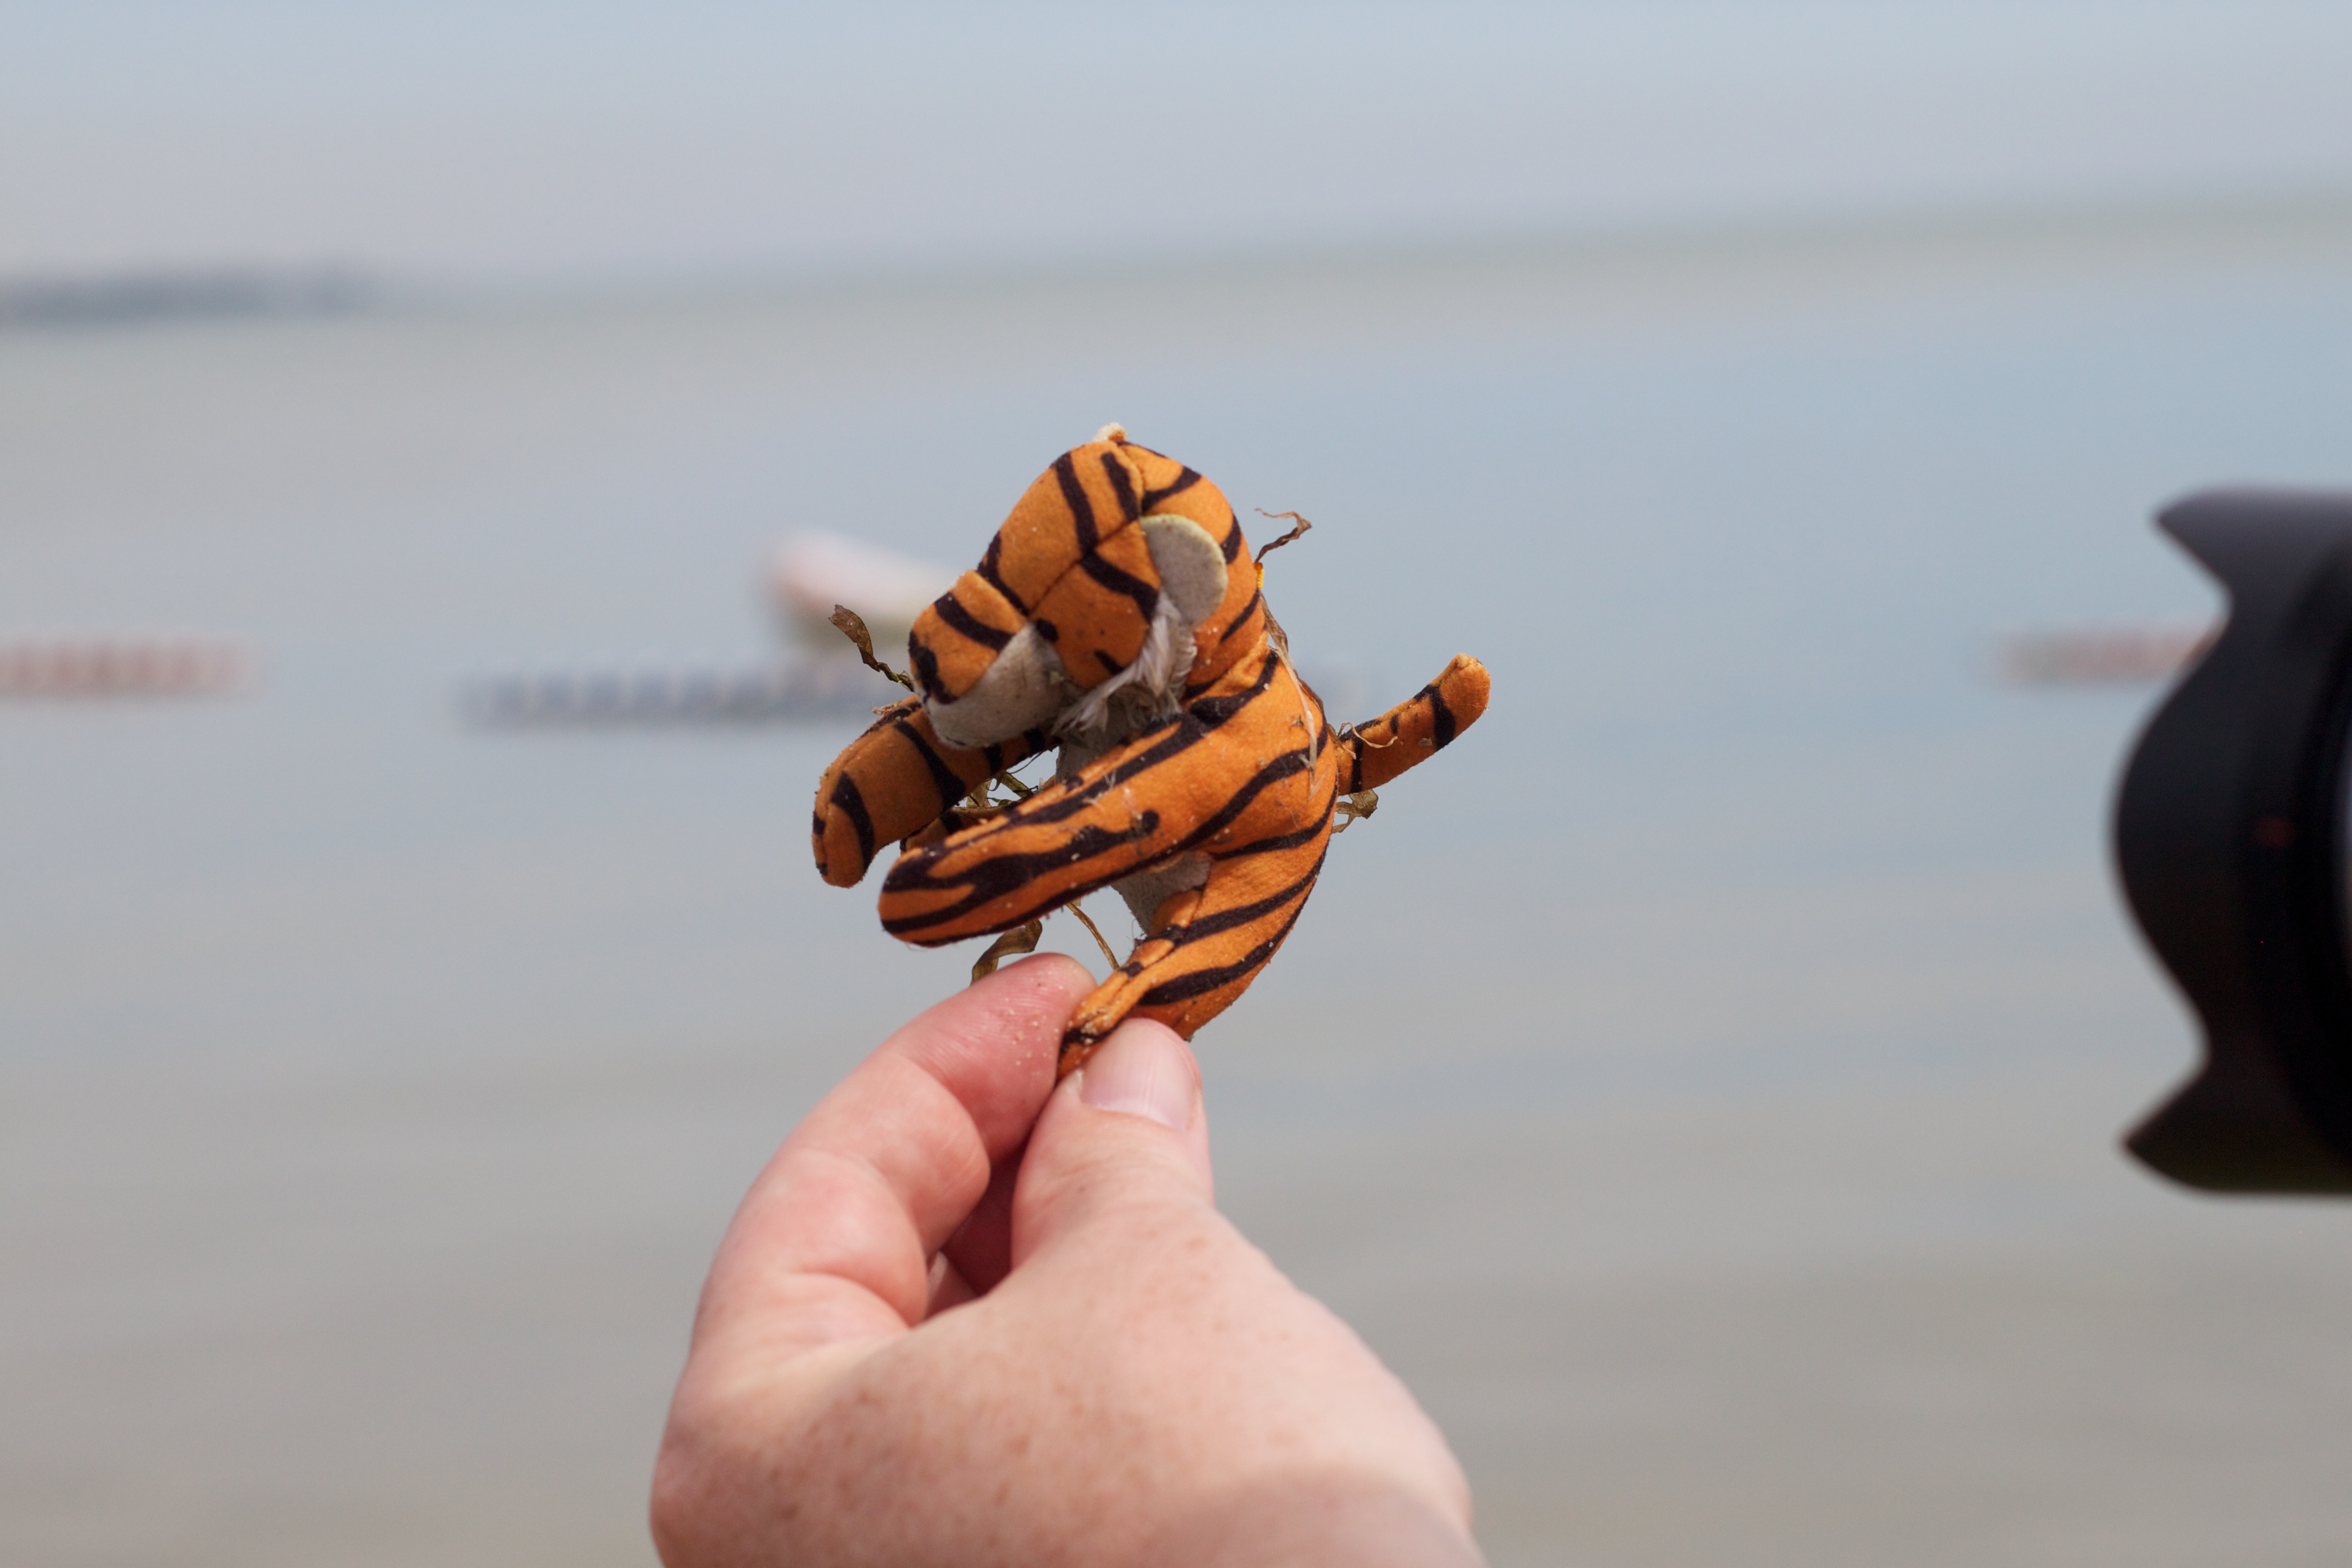
hand, finger, food, toy, art, odyssey, macro photography